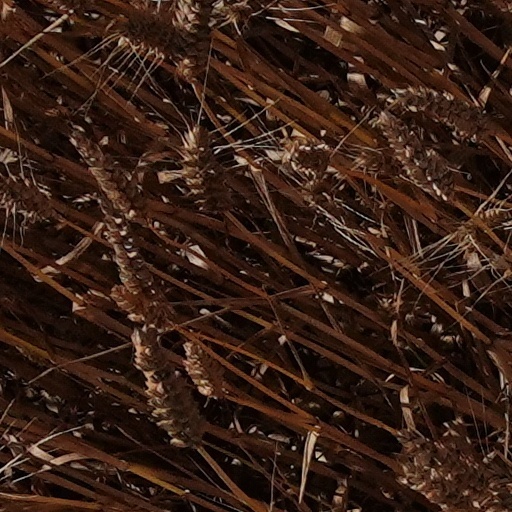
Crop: wheat